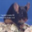
Label: mouse